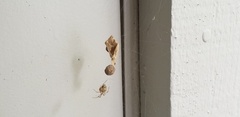
Species: Parasteatoda_tepidariorum